Boron, California

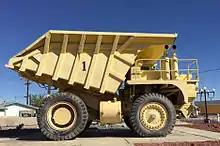
Old Ore Truck on display, Borax Visitor Center, Boron

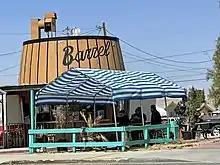
The Barrel restaurant in 2022.

The whole population lived in households. There were 831 households, out of which 28.5% included children under the age of 18, 37.4% were married-couple households, 6.7% were cohabiting couple households, 29.7% had a female householder with no partner present, and 26.1% had a male householder with no partner present. 31.8% of households were one person, and 13.7% were one person aged 65 or older. The average household size was 2.51. There were 517 families (62.2% of all households).